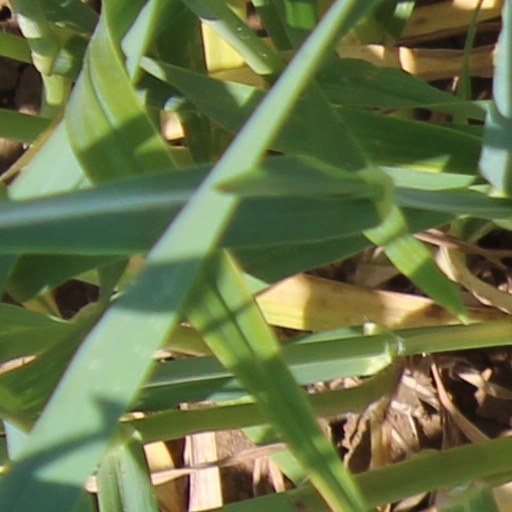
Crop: wheat